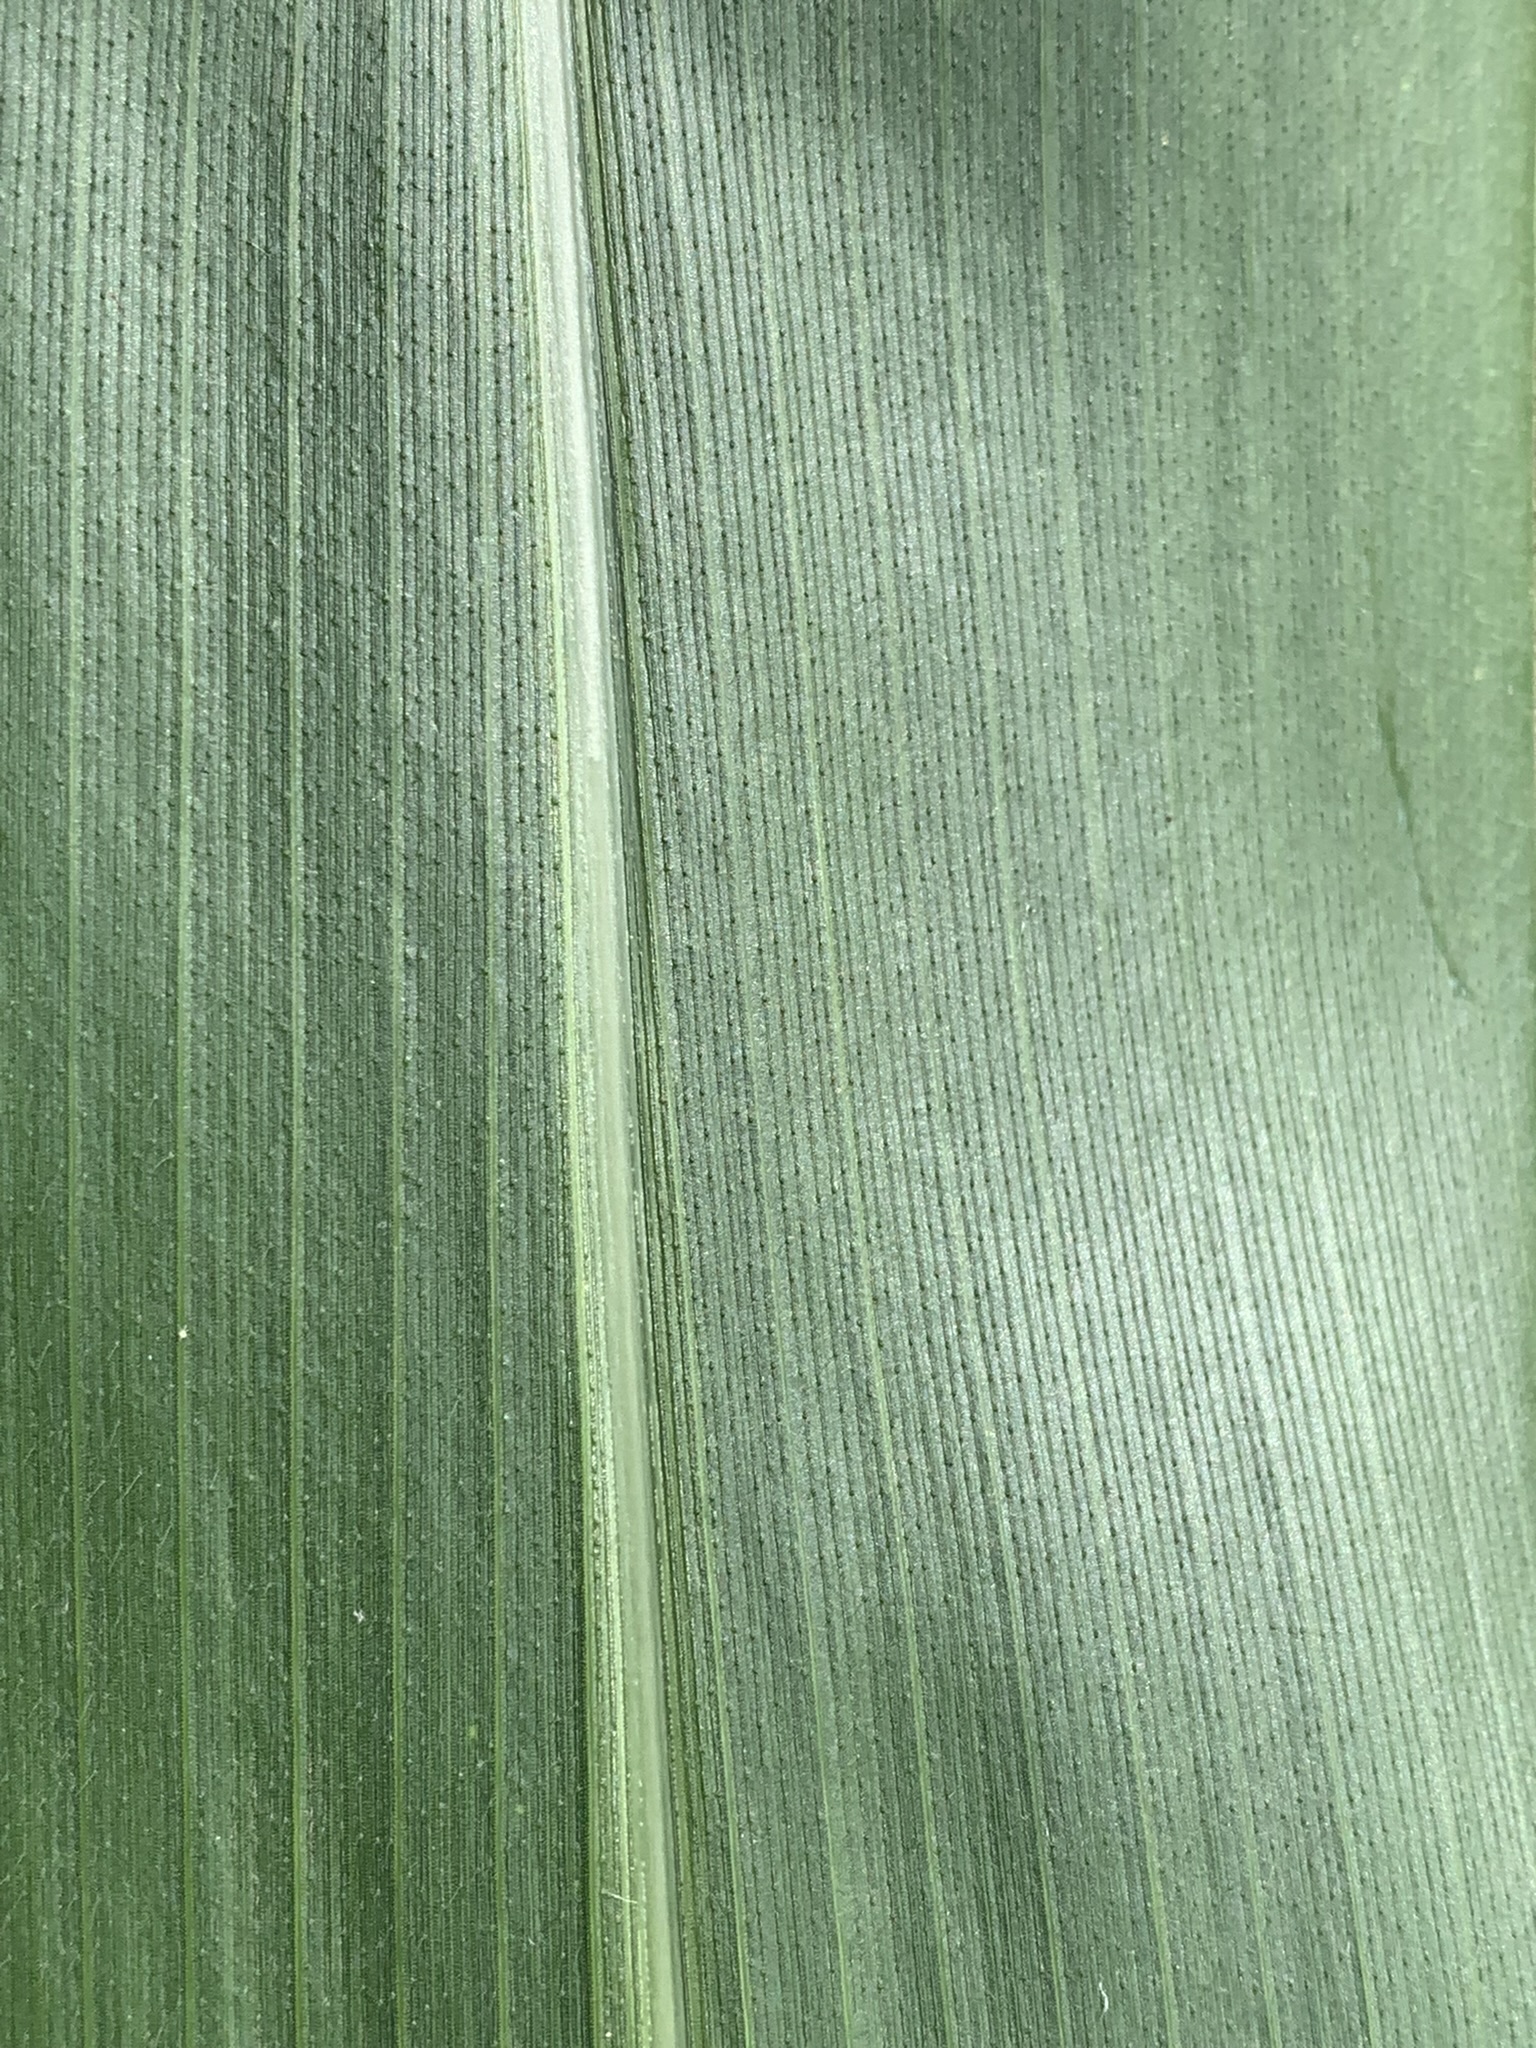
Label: Healthy